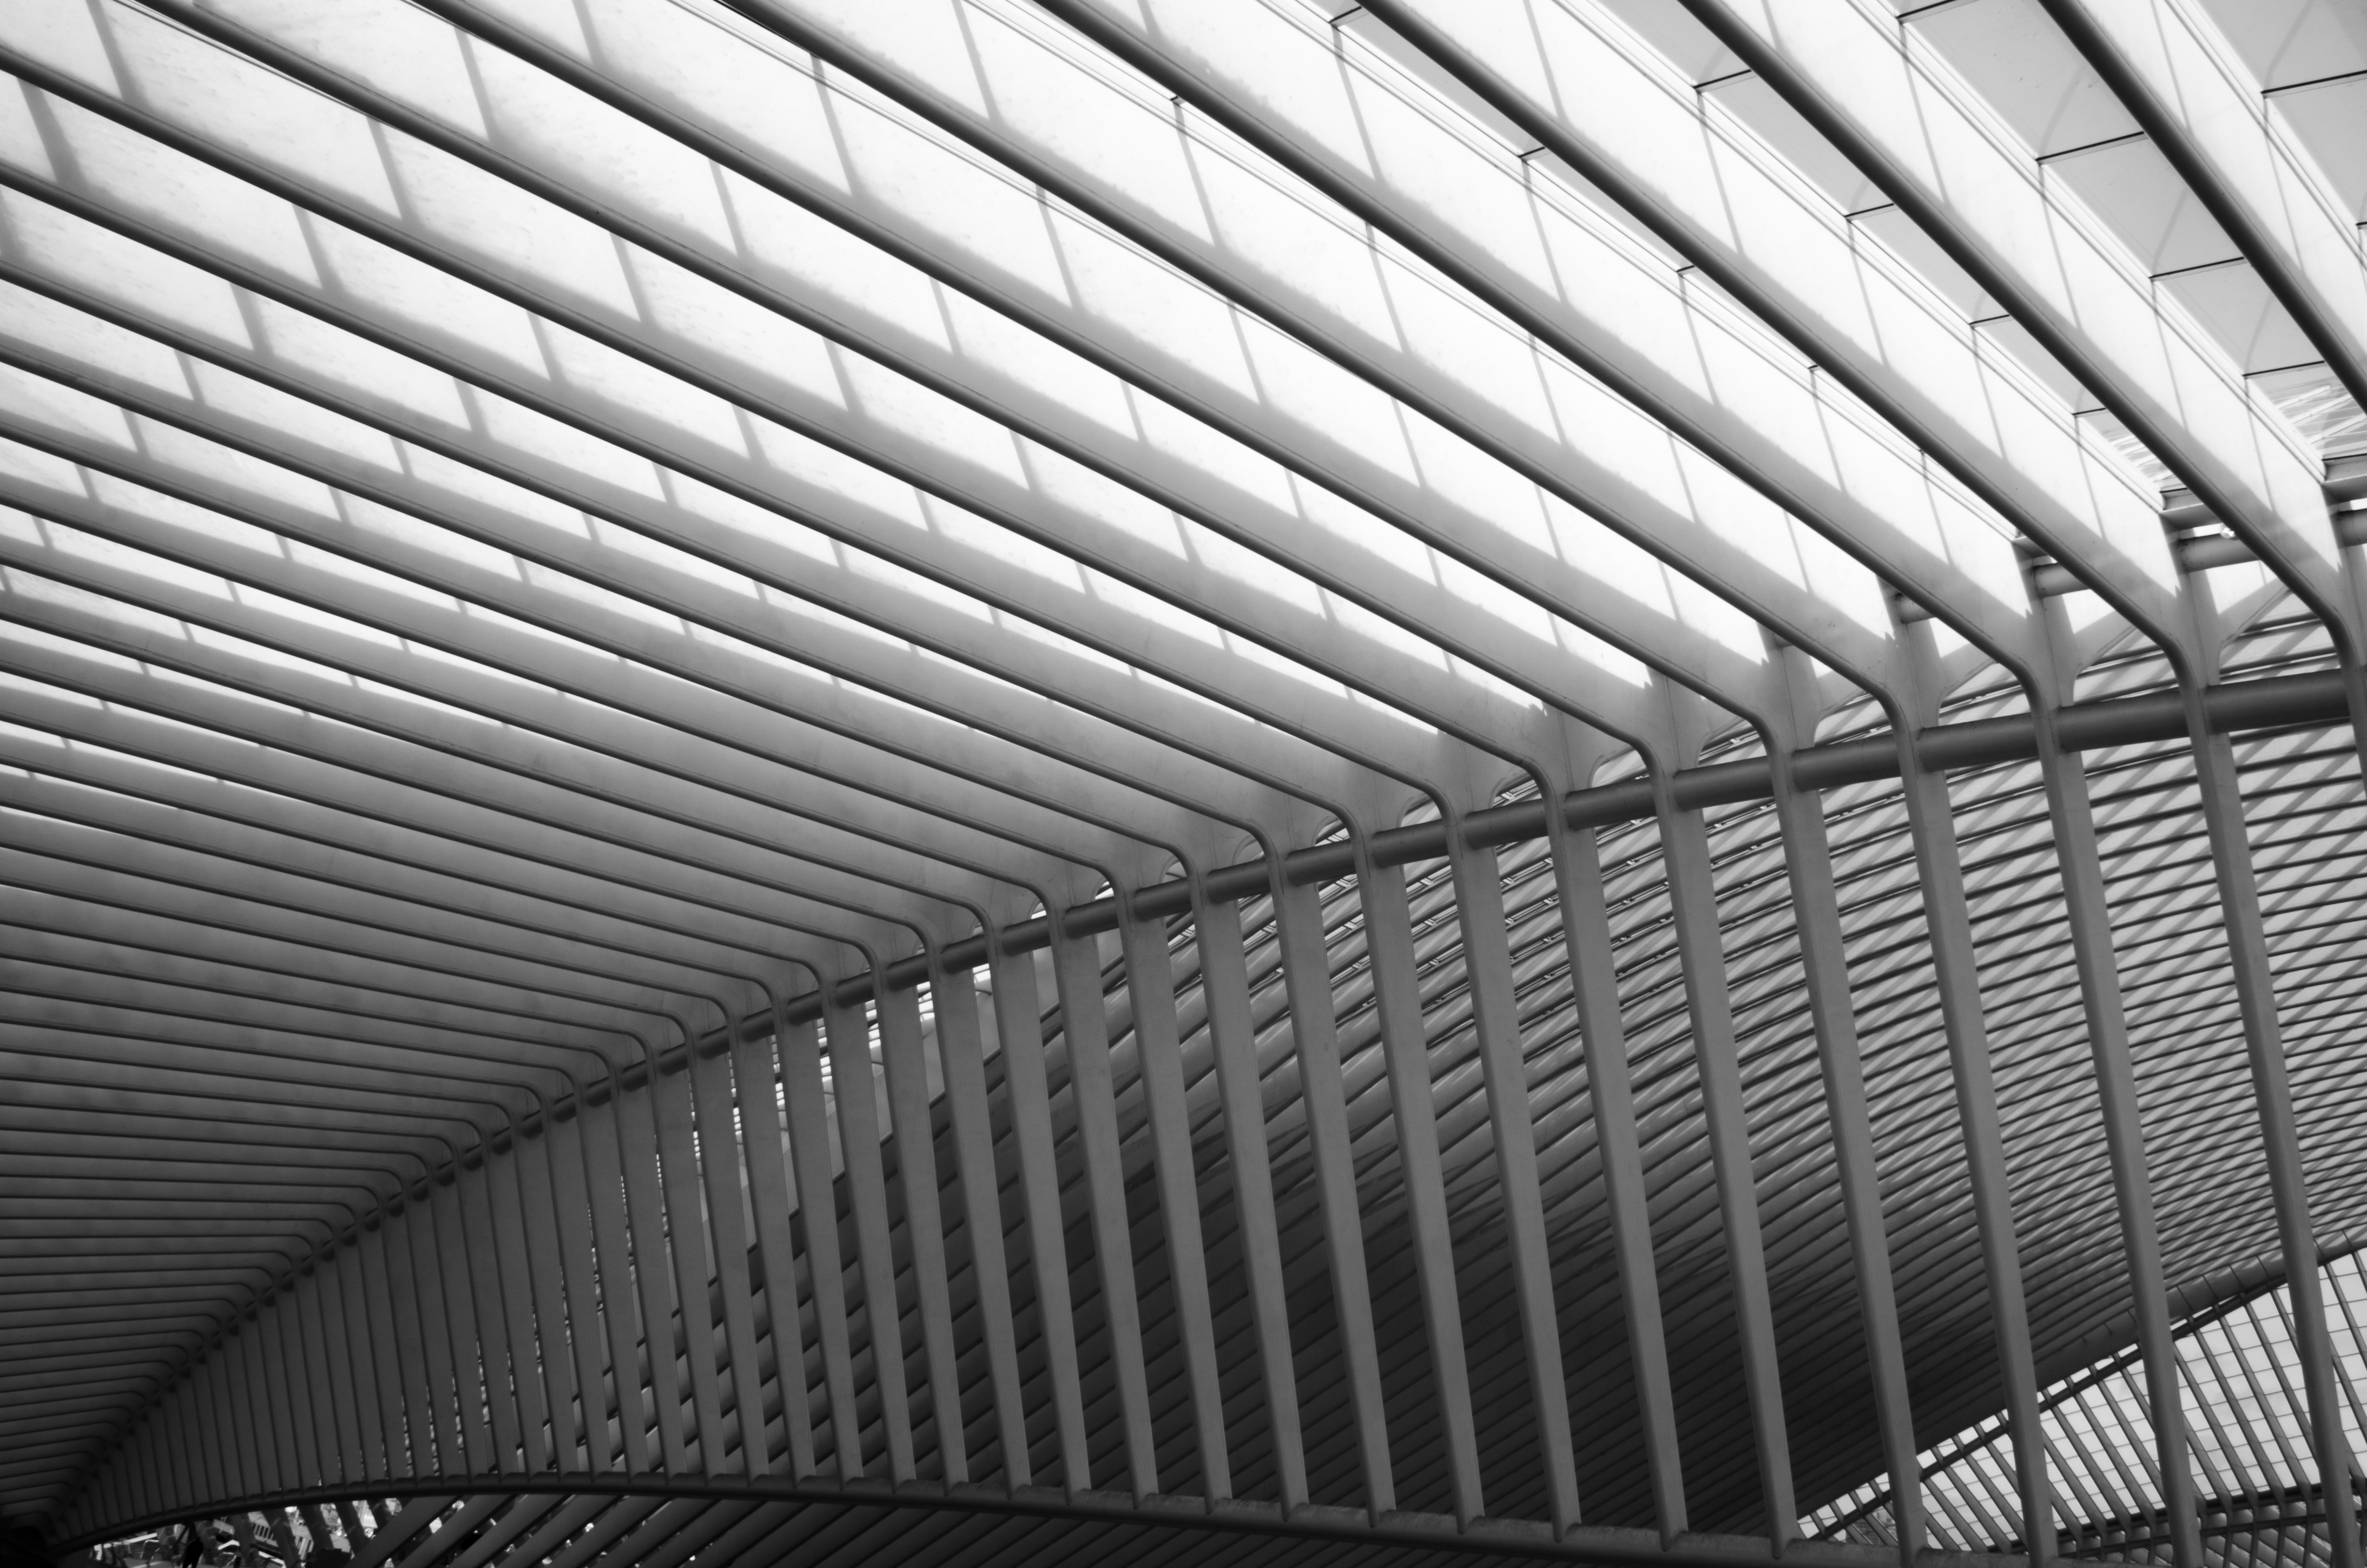
black and white, architecture, spiral, glass, building, skyscraper, train, transport, ceiling, line, metal, station, facade, black, monochrome, material, black white, belgium, lines, departure, design, columns, symmetry, gallery, railway station, shape, repetition, rhythm, calatrava, liege, guillemins, santiago calatrava, cork guillemins, daylighting, monochrome photography, window covering